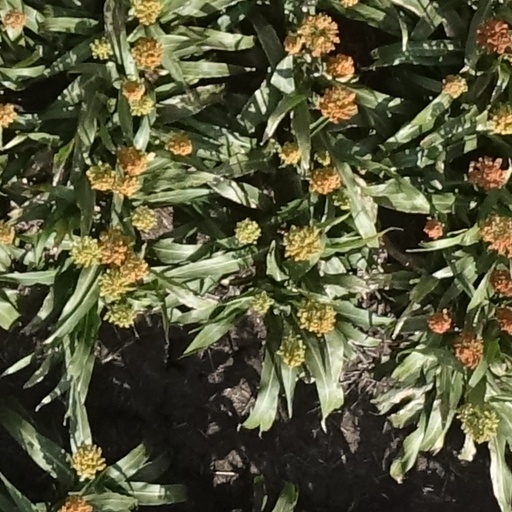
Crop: sorghum